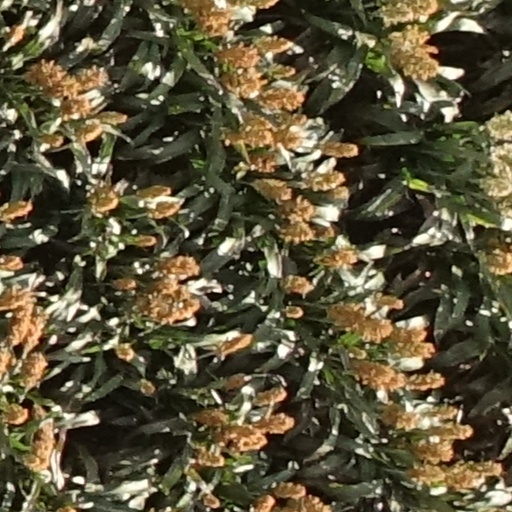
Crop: sorghum